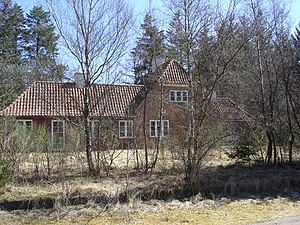
Langå-Bramming-banen / Standsningssteder / Bevarede stationsbygninger
Hjøllund Station fra sporsiden
Langå-Bramming-banen var en af DSB's betegnelser for den jernbane, der gik diagonalt gennem Jylland mellem Randers og Esbjerg, altså skævt i forhold til de hidtidige baner, der gik nord-syd og øst-vest. Derfor blev den officielt også kaldt Diagonalbanen eller Den jyske diagonalbane. I folkemunde har den også heddet Den skrå bane, Præriebanen og Den skæve bane.